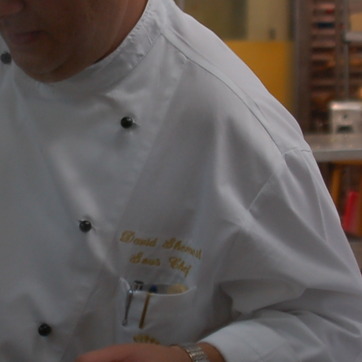
Material: fabric